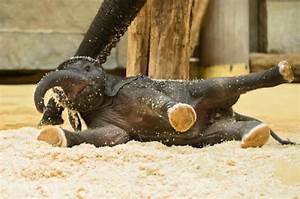
Label: elefante